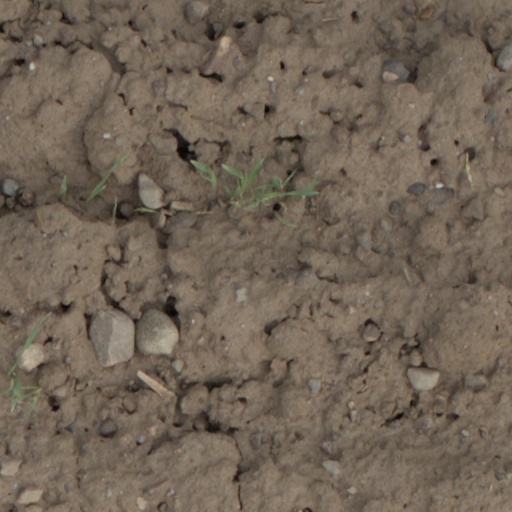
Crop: wheat